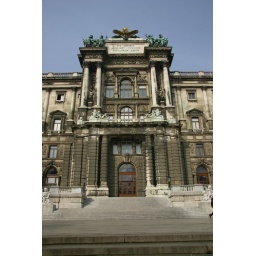
This is the back side of the curved building in other photos. Huge marble terraces and lots of green space.